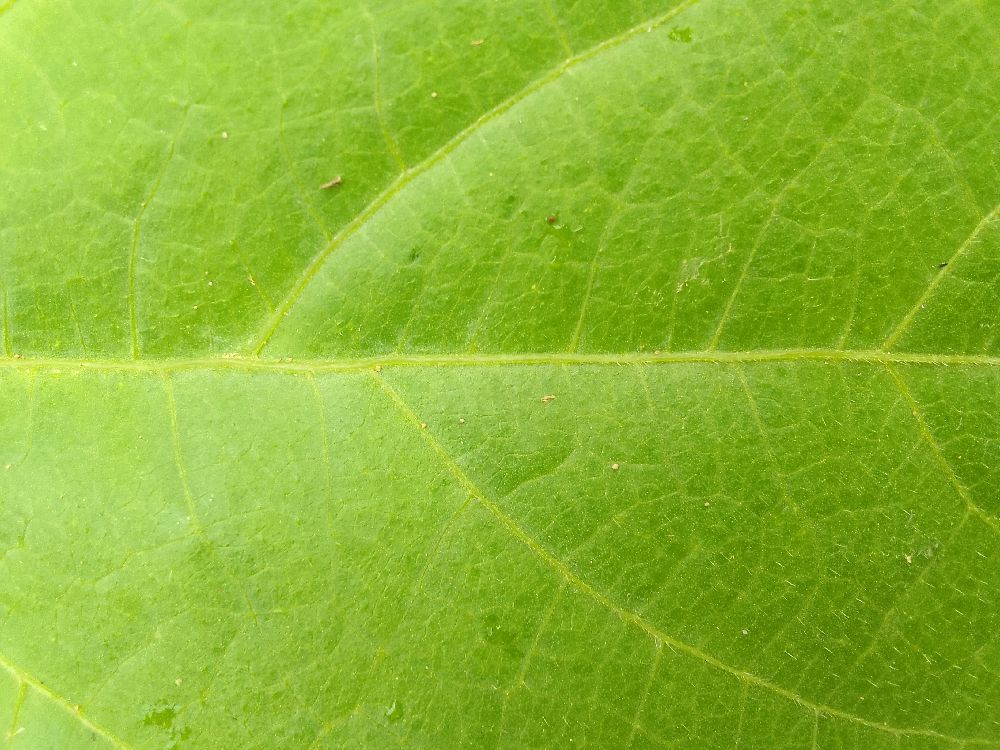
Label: healthy